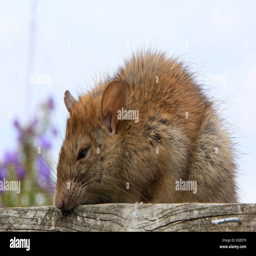
biological species on a fence